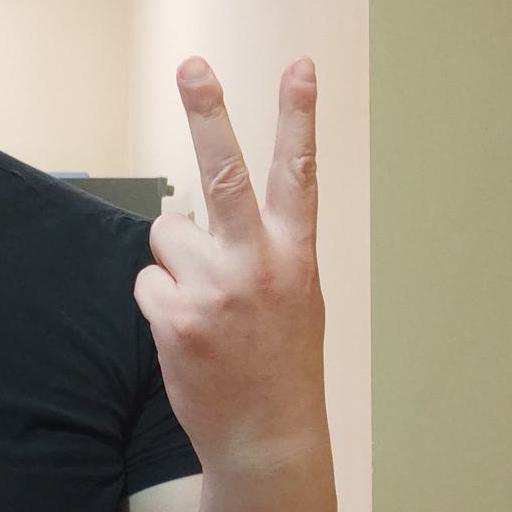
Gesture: peace_inverted